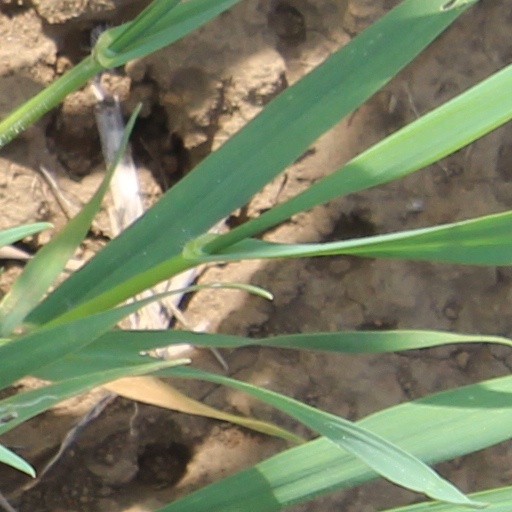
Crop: wheat